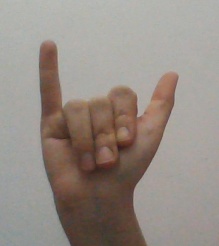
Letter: ya